Rukmini Callimachi

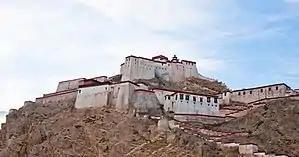
Gyantse Fortress in Tibet, where Callimachi traveled for the RGS

Callimachi was named "Rukmini" (Sanskrit (Devanagari: ) after the Indian theosophist Rukmini Devi Arundale, founder of Kalakshetra Foundation in Chennai, India, with whom her family was close. Her original surname was Sichitiu. She is the stepdaughter of Mihai Botez, a scientist and dissident who opposed the Romanian communist regime. Along her maternal lines, she descends from the Callimachi family of Phanariotes (which is also Greco-Romanian), an ancestral lineage traced back to Eufrosina Callimachi, daughter of "Hospodar" Scarlat Callimachi. Rukmini changed her last name to Callimachi to honor this legacy.